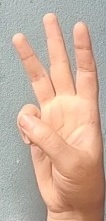
ASL sign: 6